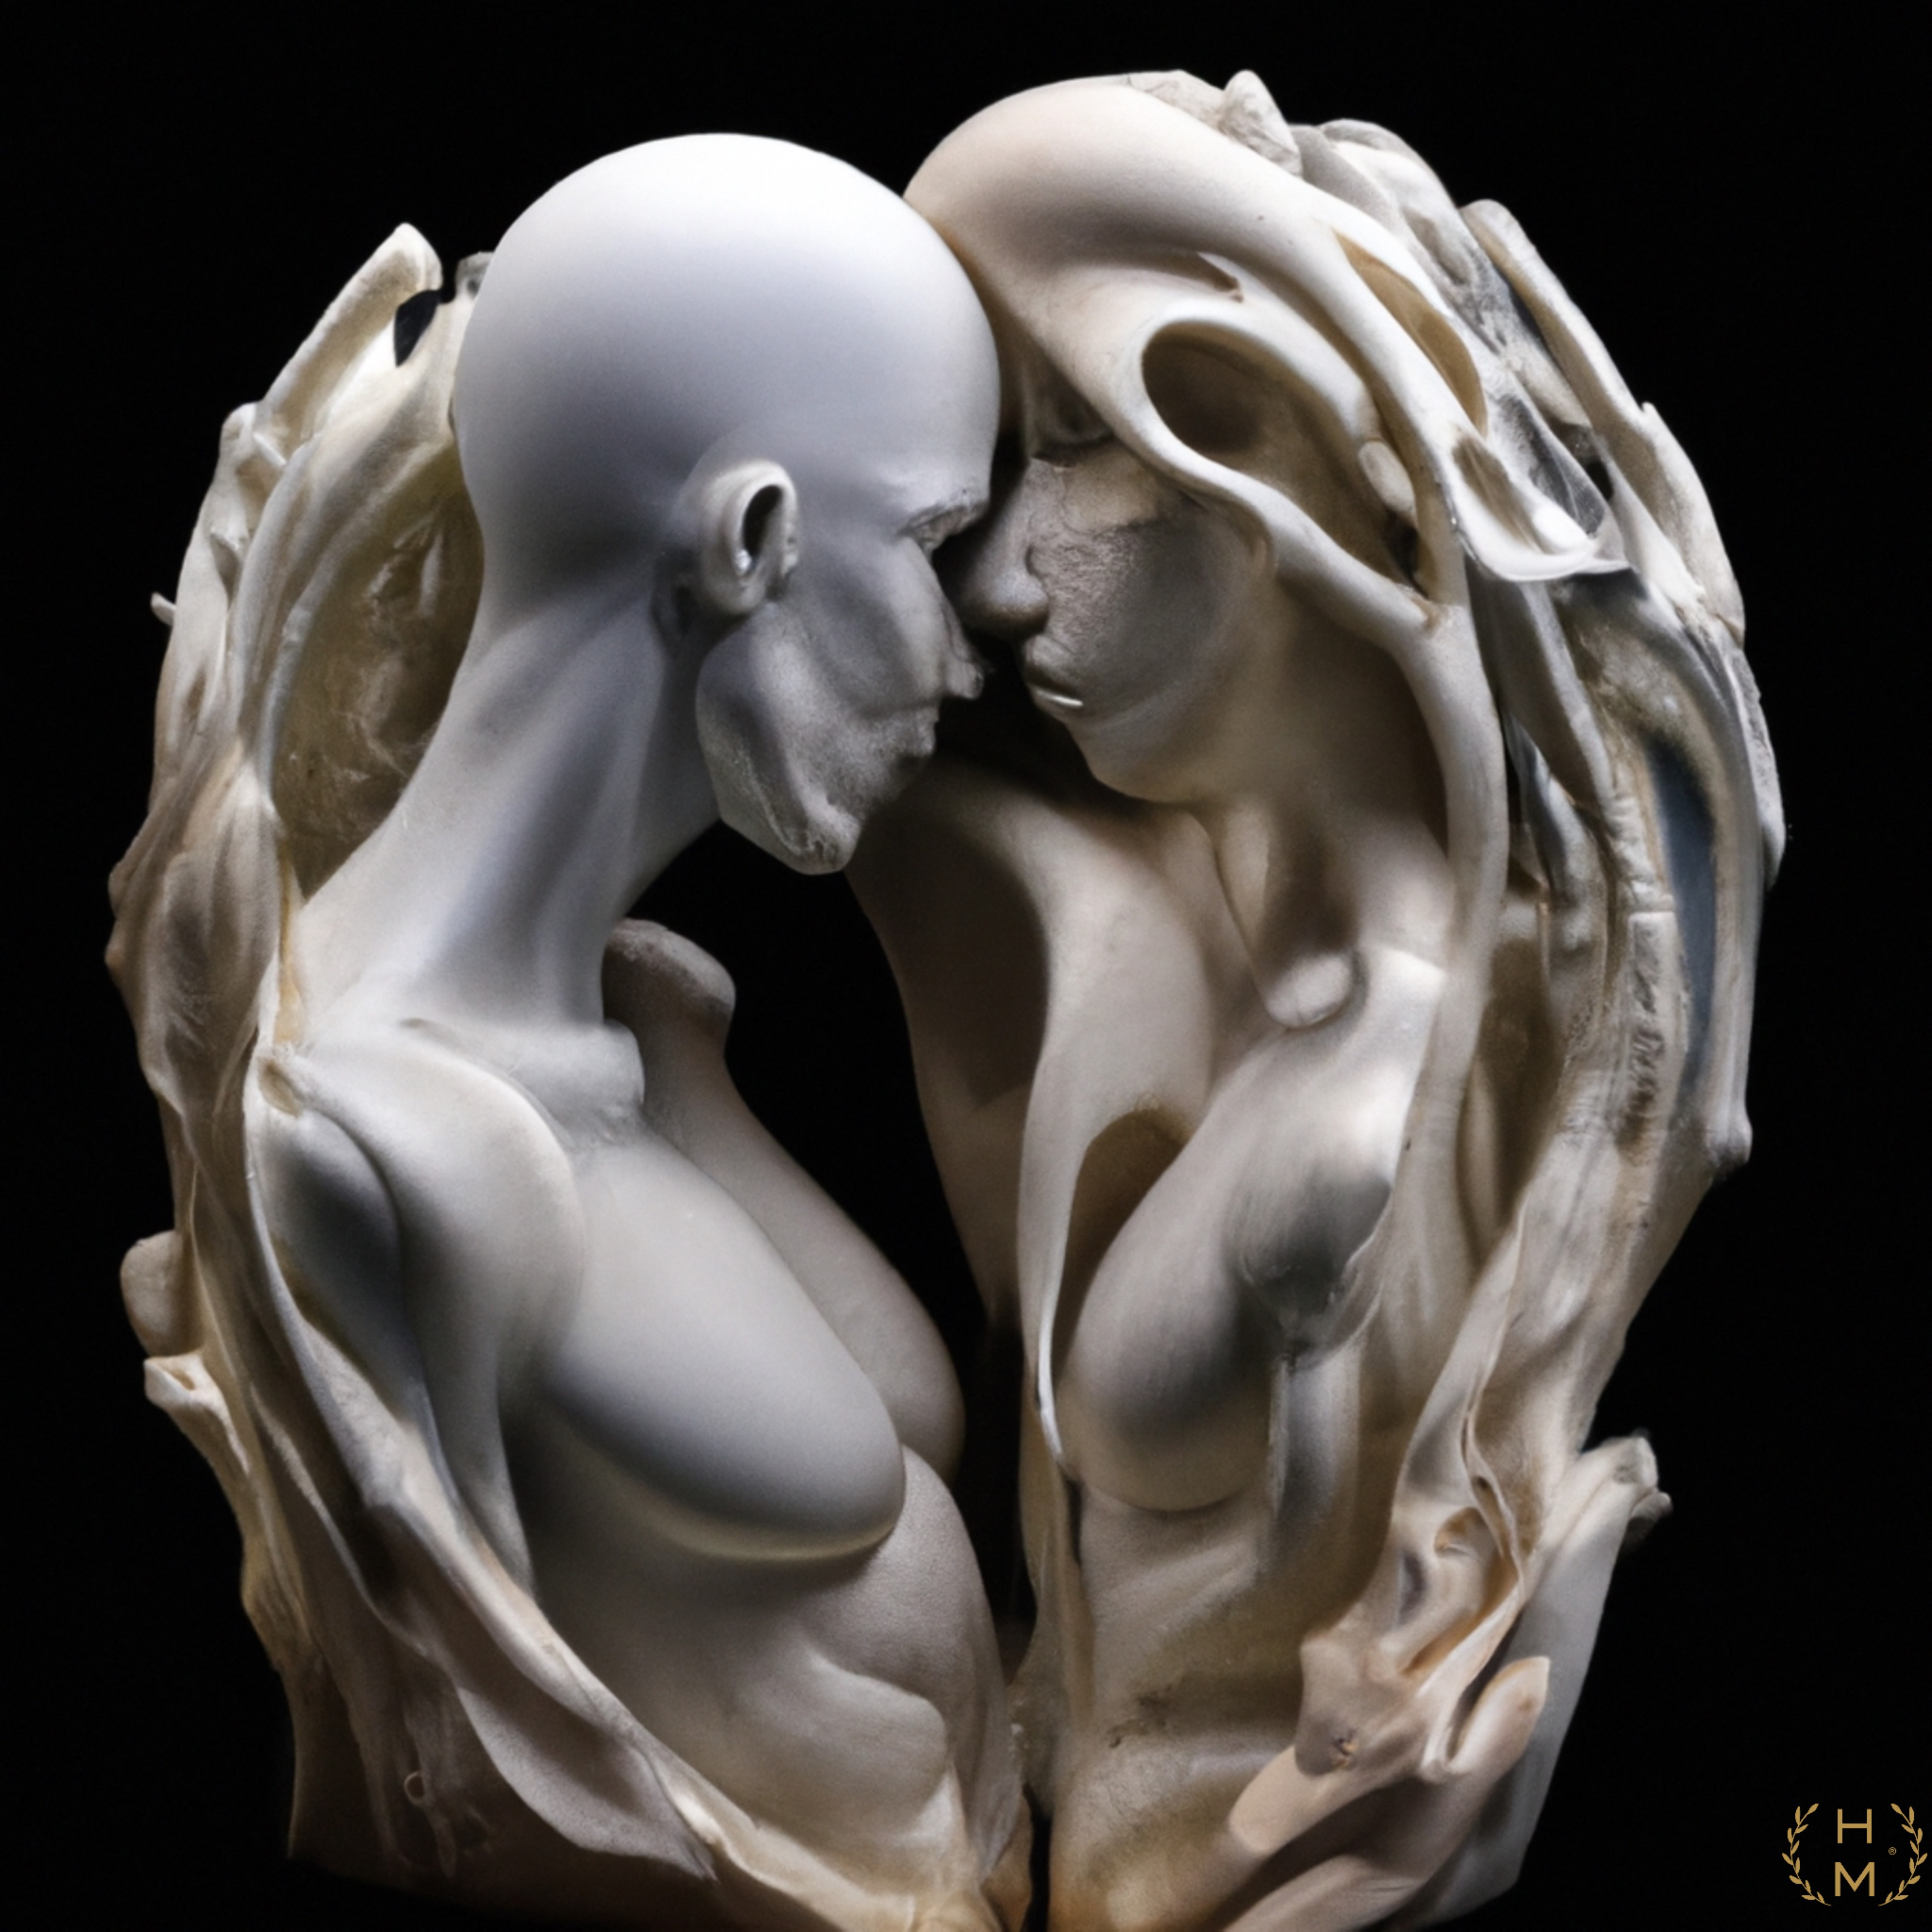
painting, art, artist, artwork, drawing, contemporary art, photography, illustration, paint, love, design, sketch, fine art, abstract art, creative, abstract, acrylic painting, nature, watercolor, art gallery, oil painting, gallery, modern art, abstract painting, digital art, contemporary painting, art collector, style, girl, woman, fashion, mort, human body, jaw, sculpture, gesture, statue, heart, serveware, carving, font, fictional character, icing, classical sculpture, ingredient, stone carving, metal, romance, fashion accessory, glass, petal, dessert, ceramic